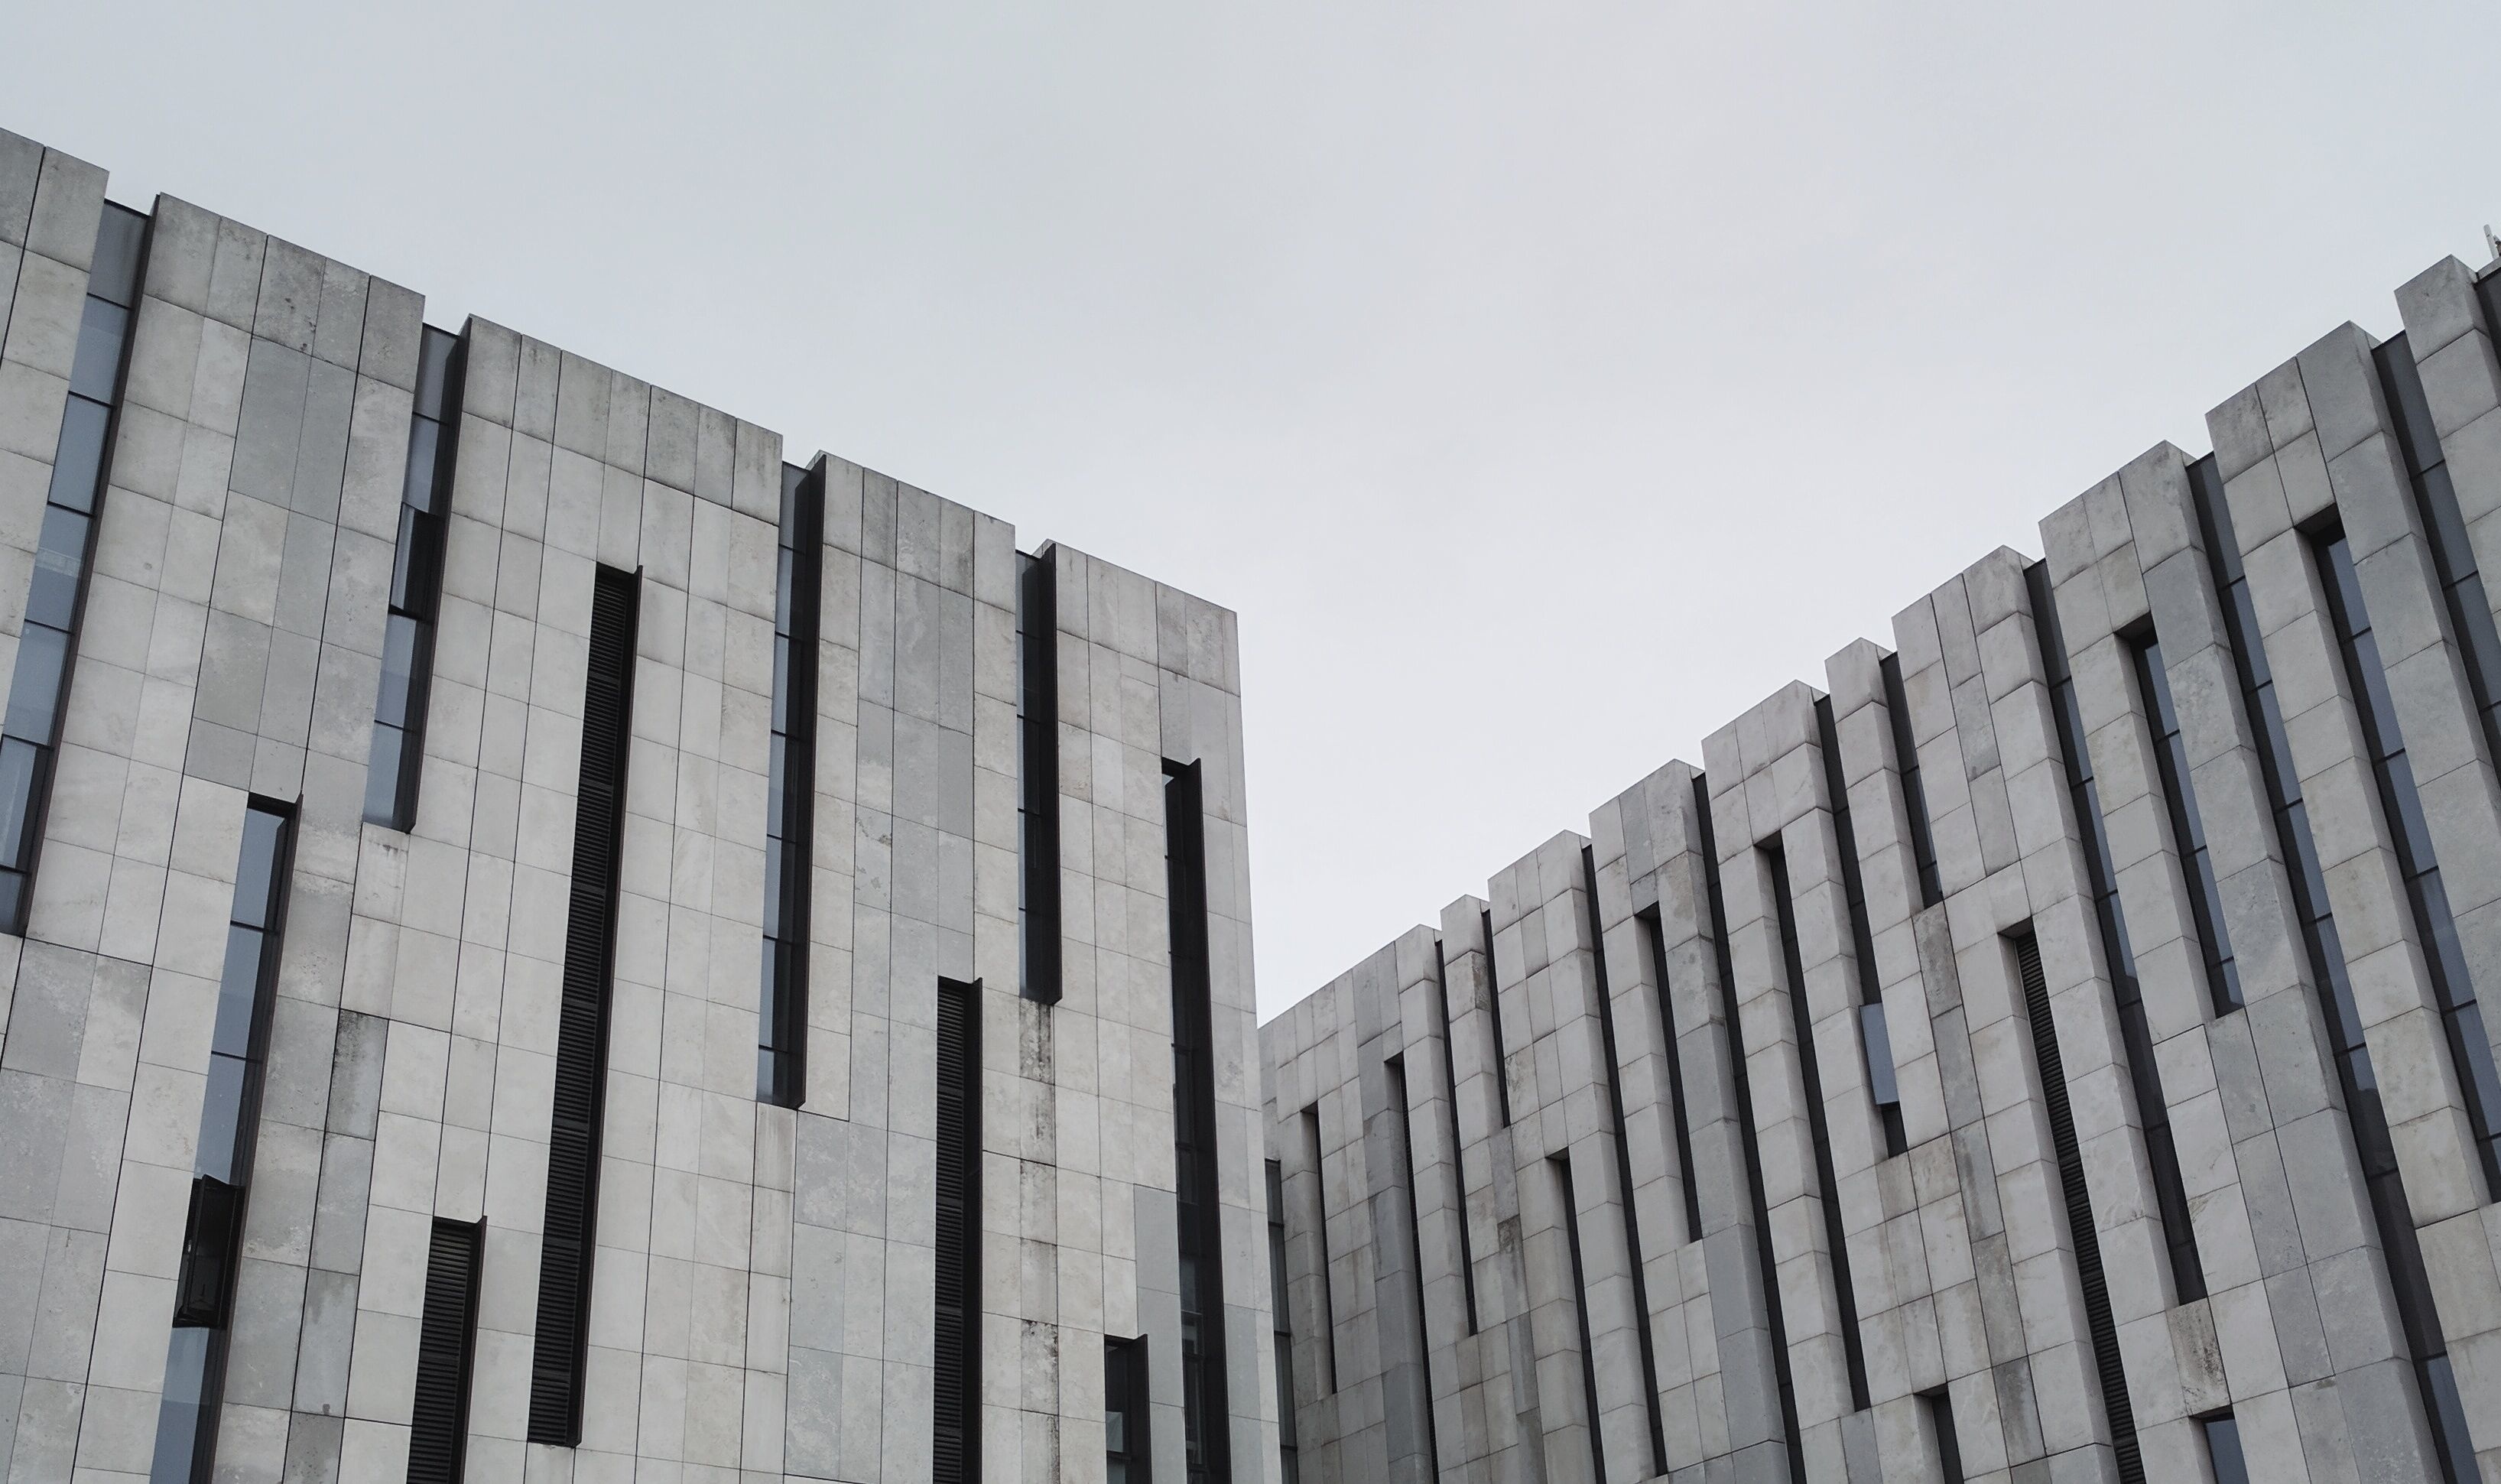
architecture, building, skyscraper, wall, facade, professional, tower block, headquarters, urban area, brutalist architecture